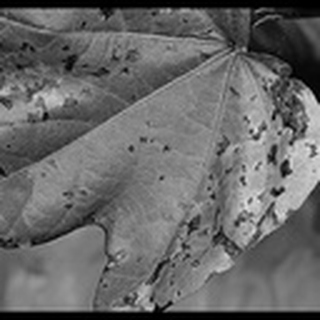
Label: cotton_target_spot